Charles Cowper Jr.

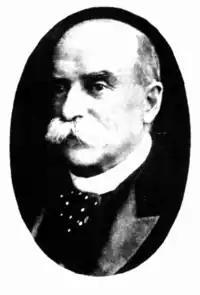
Charles Cowper (1834-1911), published in "The Sydney Mail", 13 June 1906.

In January 1867, Charles Cowper (junior), of the Lower Warrego, was appointed as a justice of the peace in the colony of Queensland. In April 1868 Cowper, of 'Wahgoonoorah' station, was appointed as a Sheep Director for the district of Warrego. Cowper's pastoral business pursuits in Queensland led to financial losses due to the prolonged Queensland drought of the 1860s.